Governor of Yalova

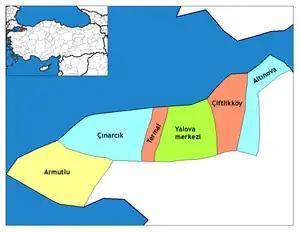
Map of the Province of Yalova, showing the provincial districts.

The Governor of Yalova (Turkish: "Yalova Valiliği") is the bureaucratic state official responsible for both national government and state affairs in the Province of Yalova. Similar to the Governors of the 80 other Provinces of Turkey, the Governor of Yalova is appointed by the Government of Turkey and is responsible for the implementation of government legislation within Yalova. The Governor is also the most senior commander of both the Yalova provincial police force and the Yalova Gendarmerie.